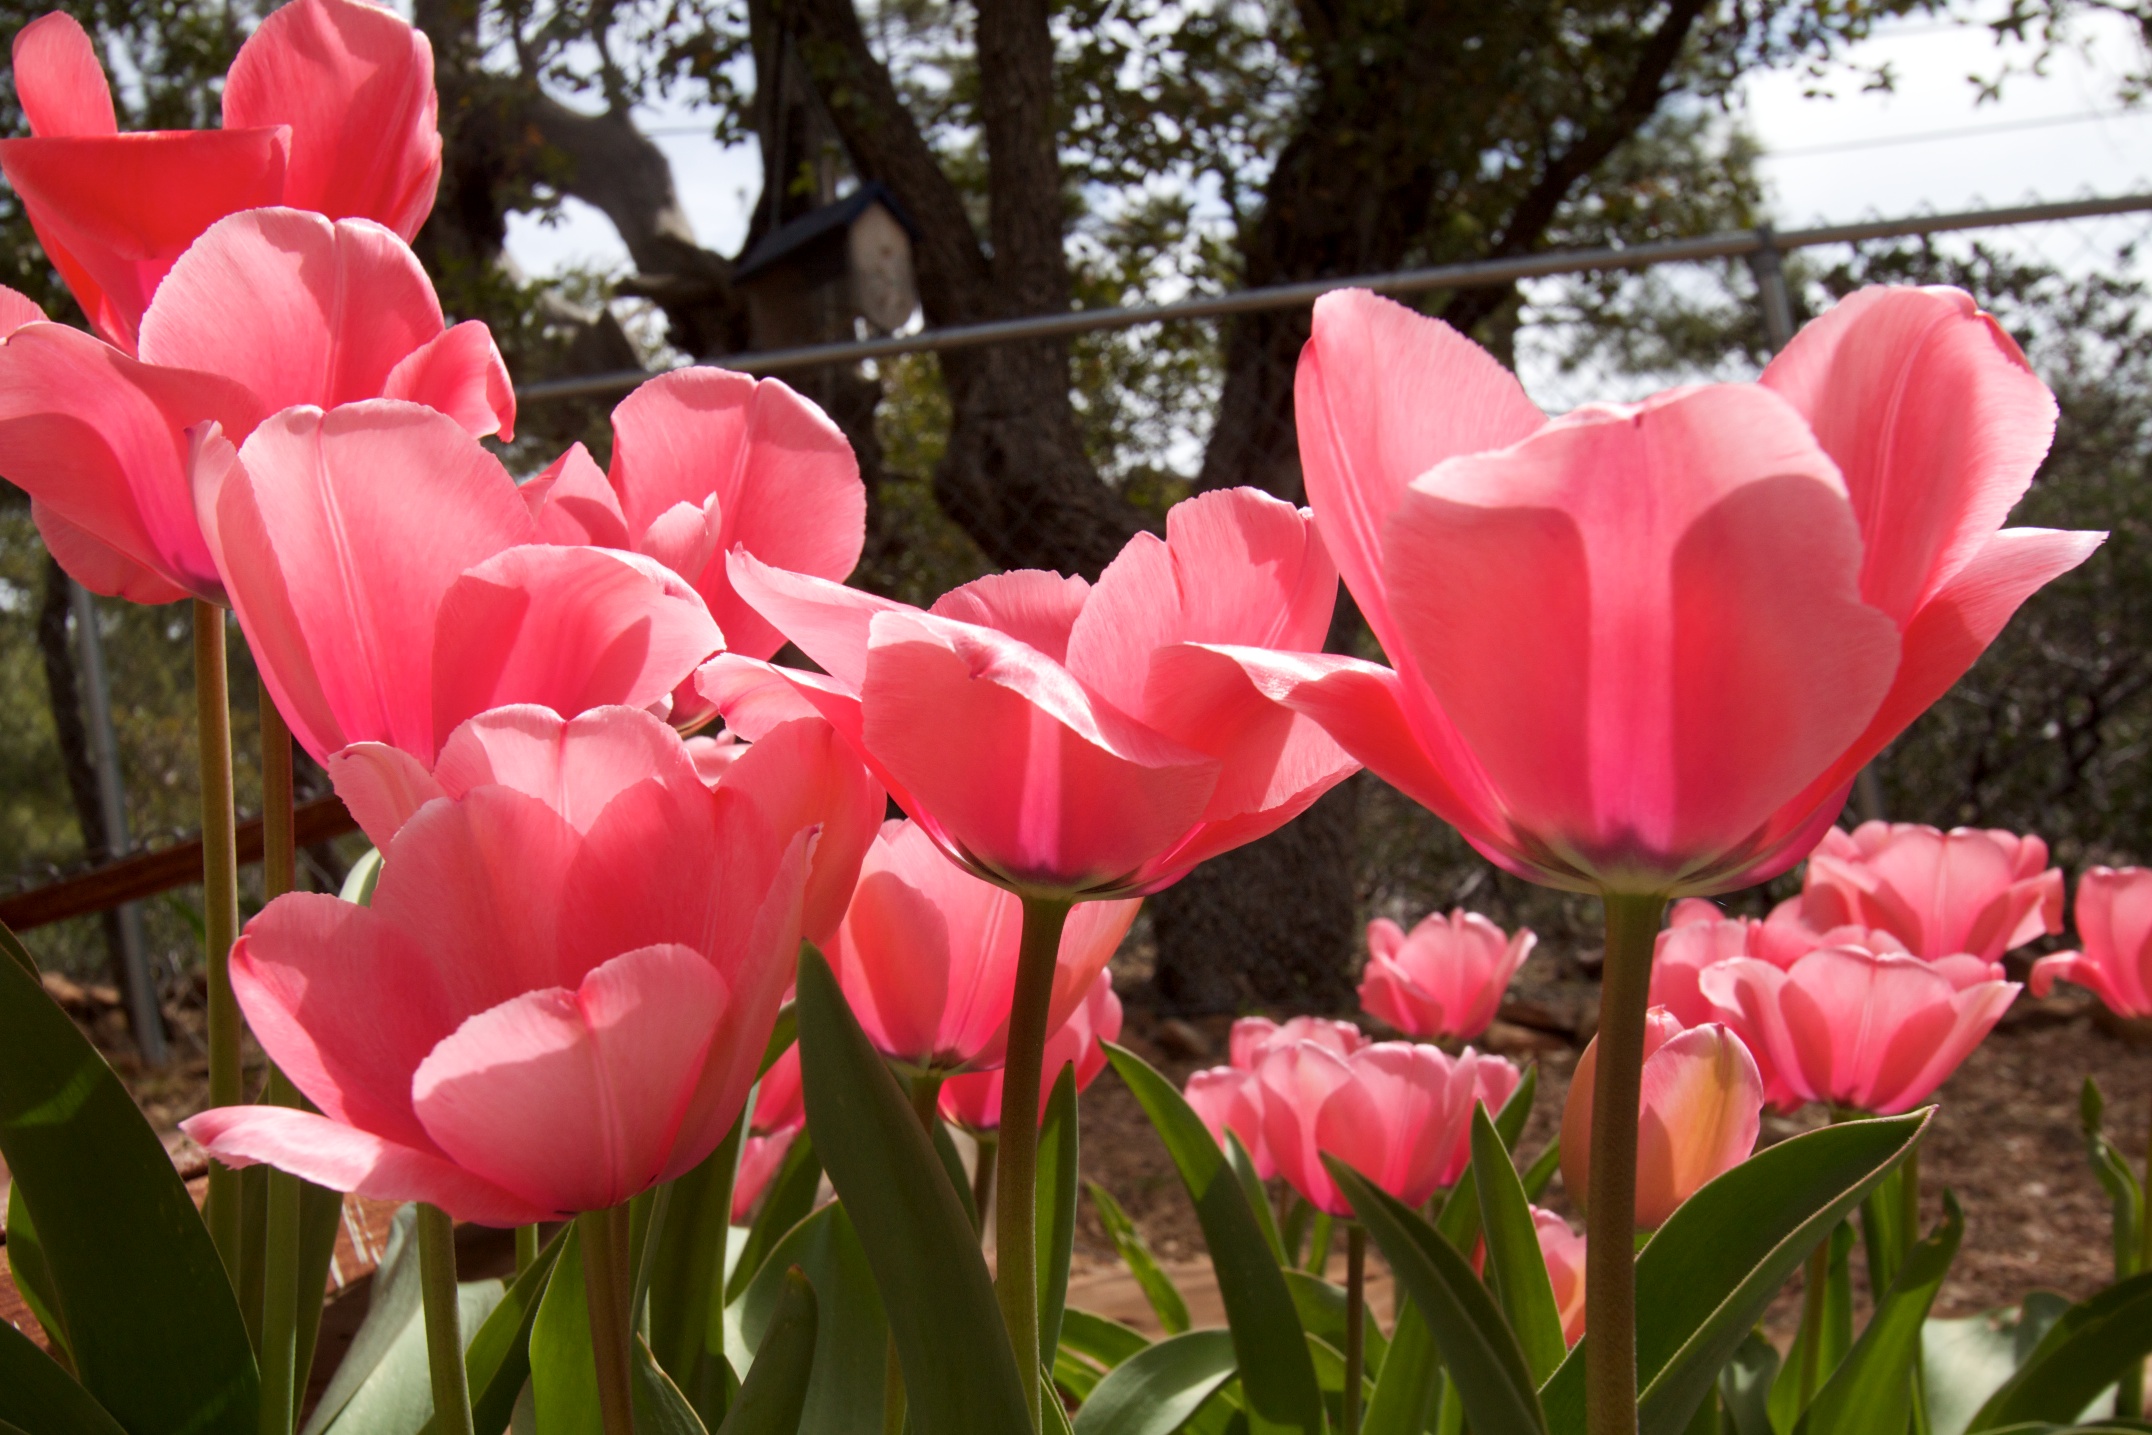
plant, flower, petal, tulip, flowering plant, lily family, land plant